Battle of Bardia

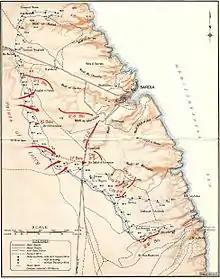
Battle of Bardia. Position at dusk on 3 January 1941.

The assault troops rose early on 3 January 1941, ate a meal and drank a tot of rum. The leading companies began moving to the start line at 0416. The artillery opened fire at 0530. On crossing the start line the 2/1st Infantry Battalion, under the command of Lieutenant Colonel Kenneth Eather, came under Italian mortar and artillery fire. The lead platoons advanced accompanied by sappers of the 2/1st Field Company carrying Bangalore torpedoes— pipes packed with ammonal—as Italian artillery fire began to land, mainly behind them. An Italian shell exploded among a leading platoon and detonated a Bangalore torpedo, resulting in four killed and nine wounded. The torpedoes were slid under the barbed wire at intervals. A whistle was blown as a signal to detonate the torpedoes but could not be heard over the din of the barrage. Eather became anxious and ordered the engineering party nearest him to detonate their torpedo. This the other teams heard, and they followed suit.